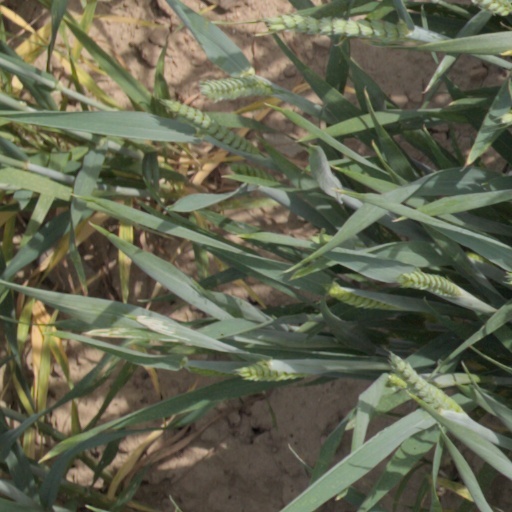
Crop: wheat